List of submissions to the 85th Academy Awards for Best Foreign Language Film

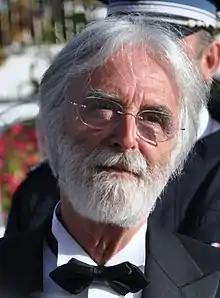
Filmmaker Michael Haneke won the award for Austria

This is a list of submissions to the 85th Academy Awards for Best Foreign Language Film. The Academy of Motion Picture Arts and Sciences (AMPAS) has invited the film industries of various countries to submit their best film for the Academy Award for Best Foreign Language Film every year since the award was created in 1956. The award is presented annually by the Academy to a feature-length motion picture produced outside the United States that contains primarily non-English dialogue. The Foreign Language Film Award Committee oversees the process and reviews all the submitted films. Nine shortlisted contenders will be revealed a week before the announcement of the Oscar nominations.